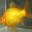
Label: aquarium_fish